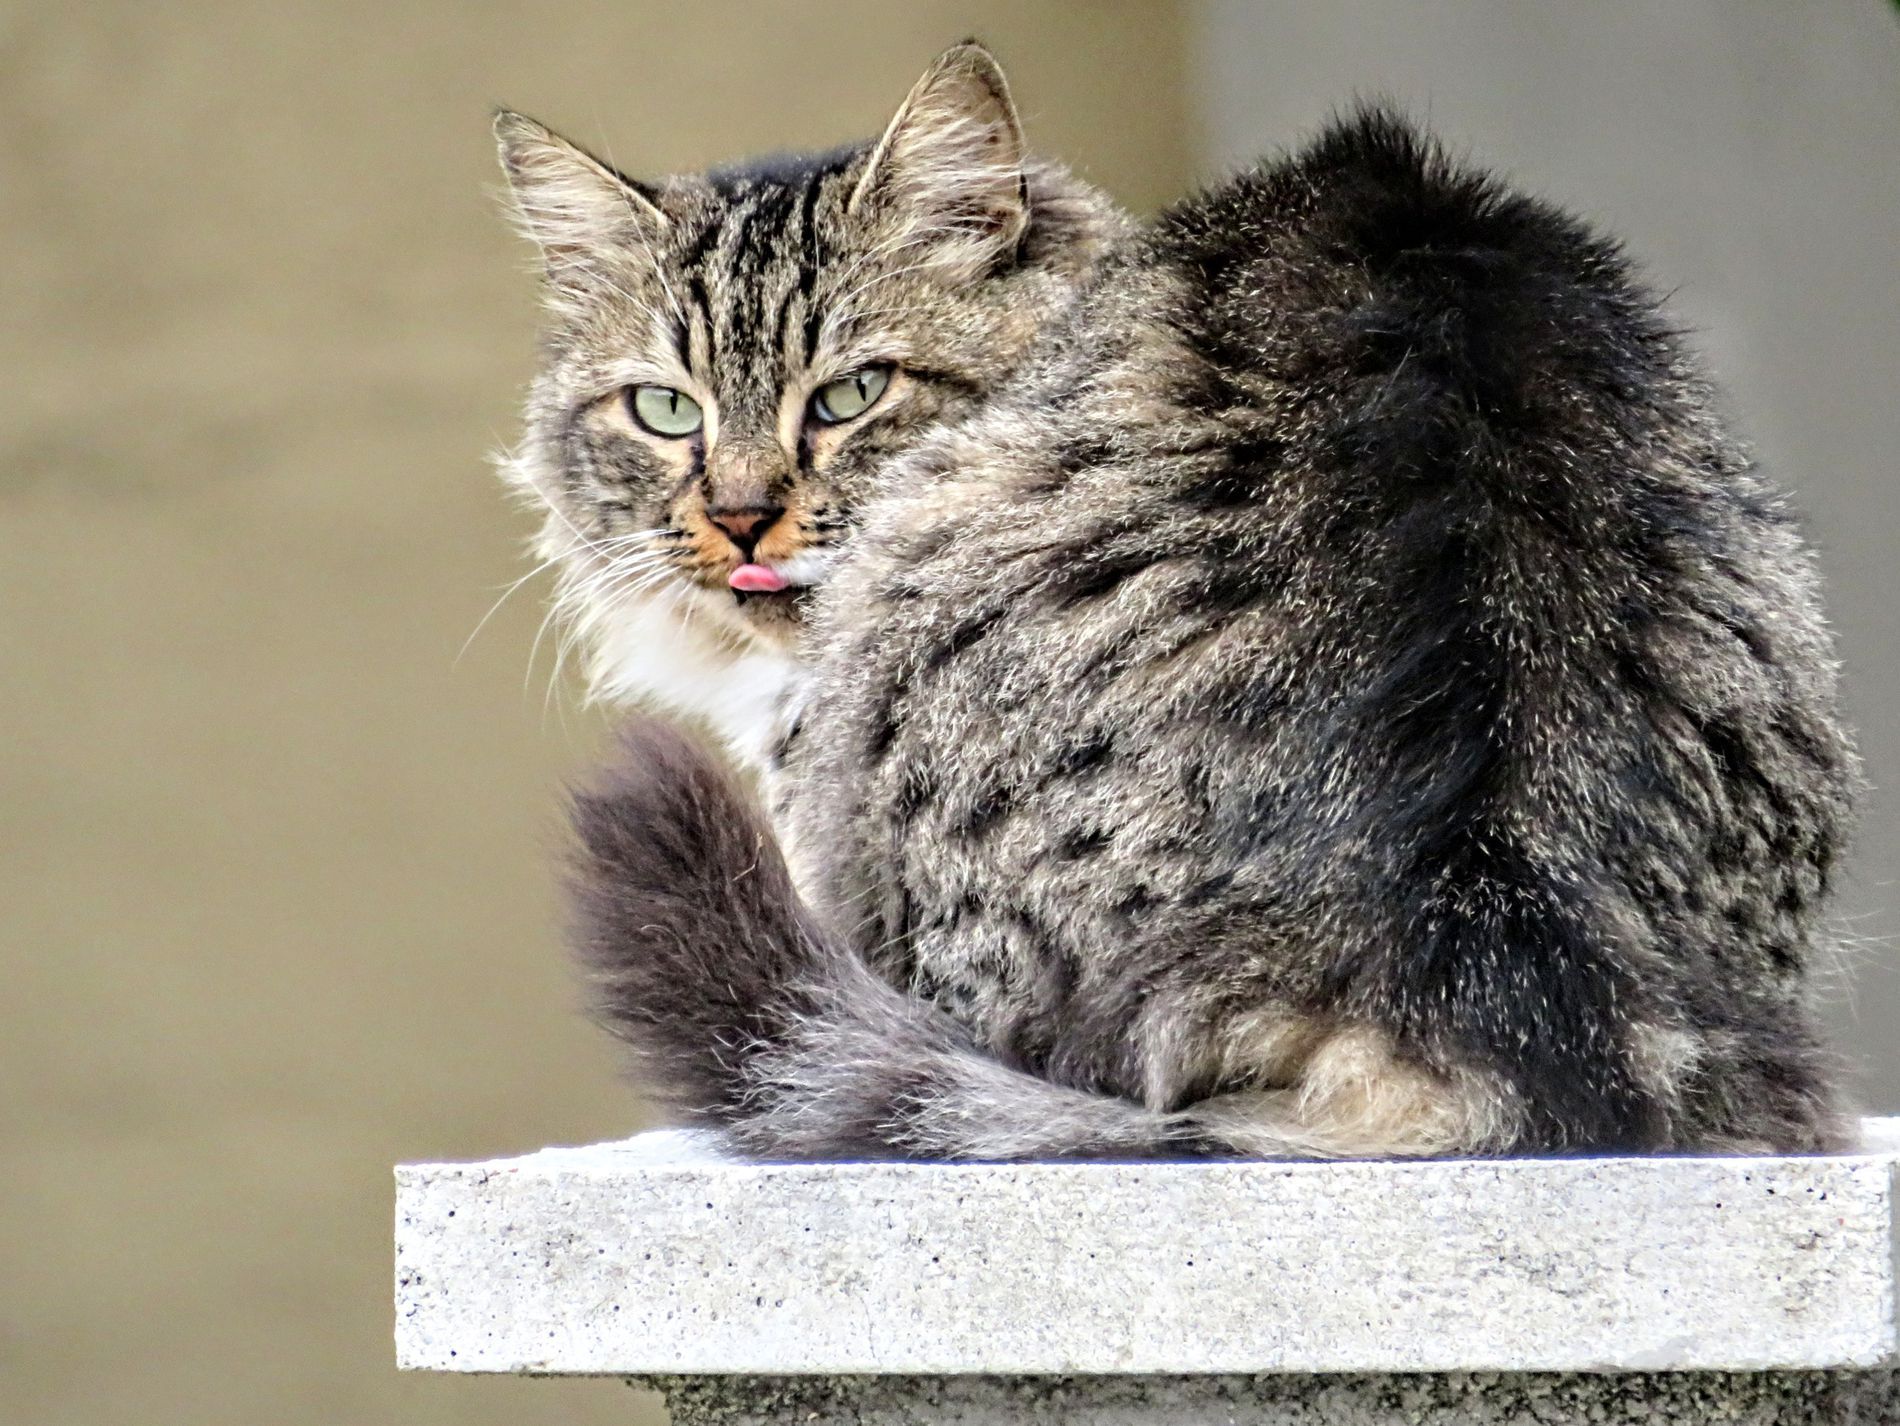
A fluffy tabby cat.
The image shows a shot of a tabby cat sitting on a column while looking at the camera. The background is blurry, putting the main focus on the cat.
The image shows a close-up shot taken of a fluffy tabby cat. The cat is sitting on a column while looking back at the camera with its sharp eyes. The background is blurry but there is a yellow surface visible that makes a good harmony with the cat's color. The cat sitting in peace evokes feelings of calmness, stillness, and innocence.
Labels: Animal, Cat, Mammal, Manx, Pet, Kitten, Abyssinian, Angora, Tabby cat, column, background
Camera: Canon Canon PowerShot SX720 HS
Lens: 4.3 - 172.0 mm, 4-172mm
Aperture: F6.3
Exposure: 1/160 sec
ISO: 500
Focal length: 142.7 mm